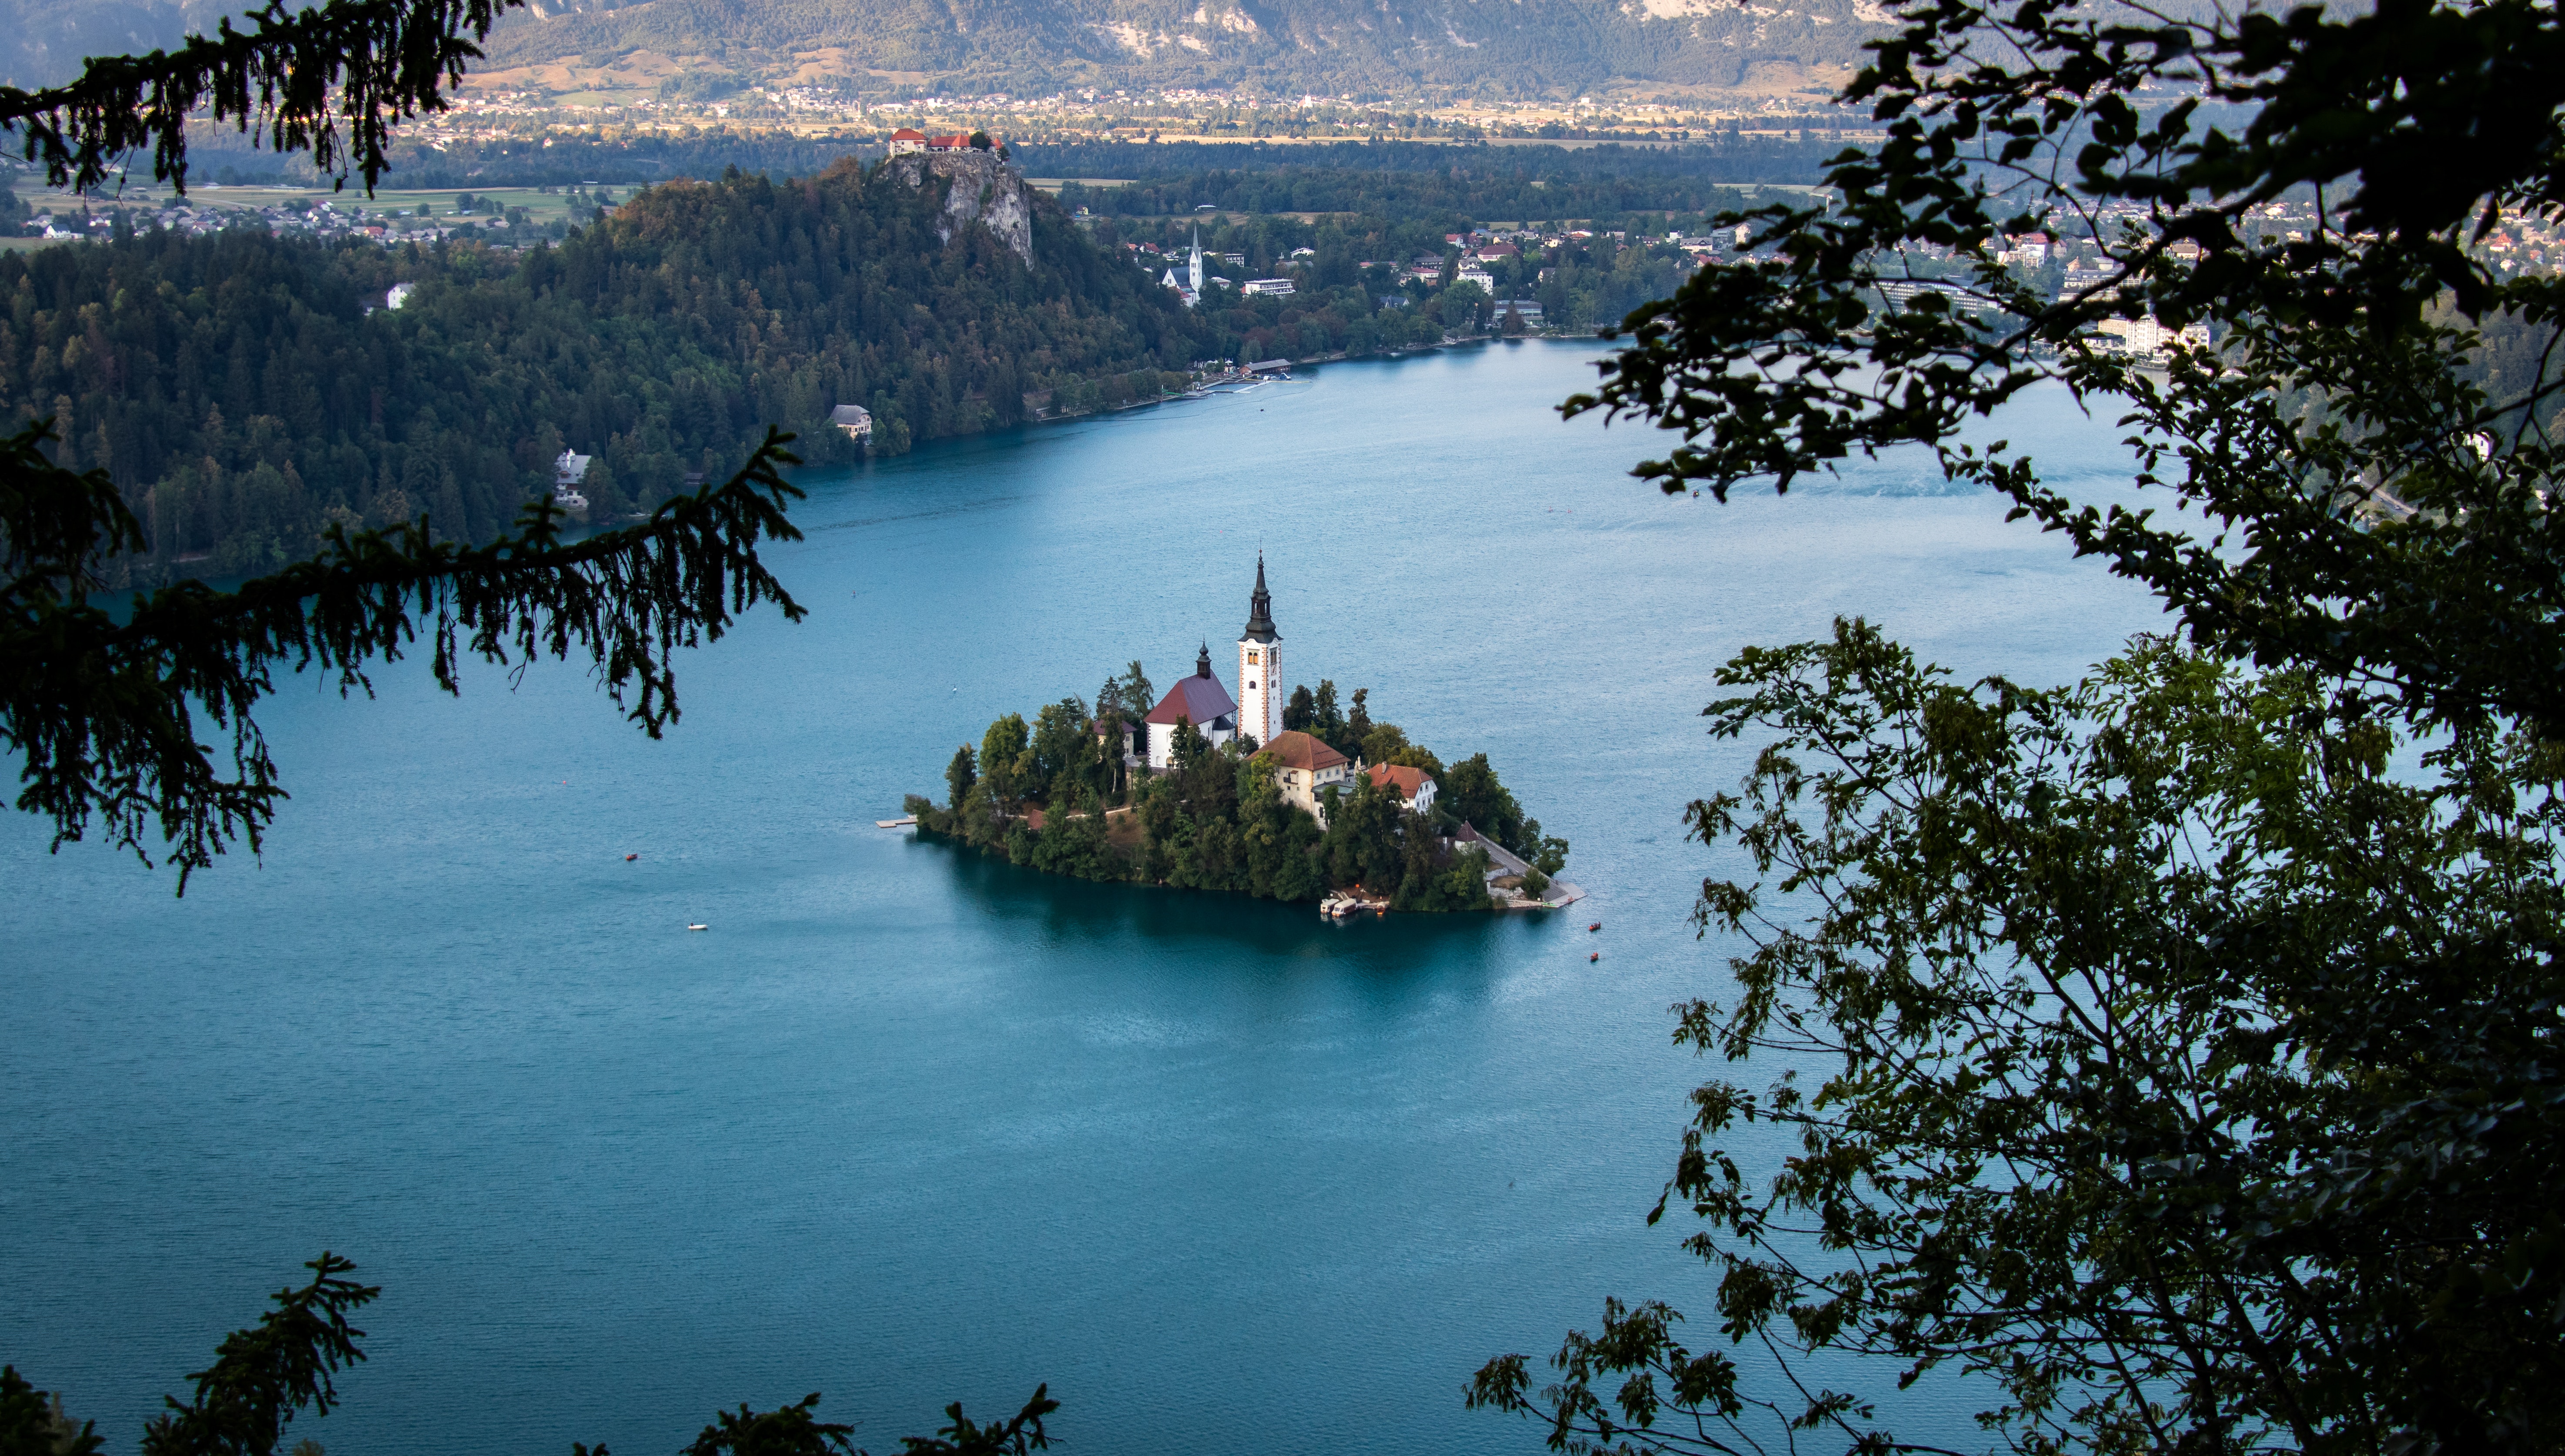
water, lake, sky, waterway, water resources, river, tree, watercourse, tourism, landscape, vehicle, sea, bank, channel, coastal and oceanic landforms, city, vacation, mount scenery, tourist attraction, mountain, island